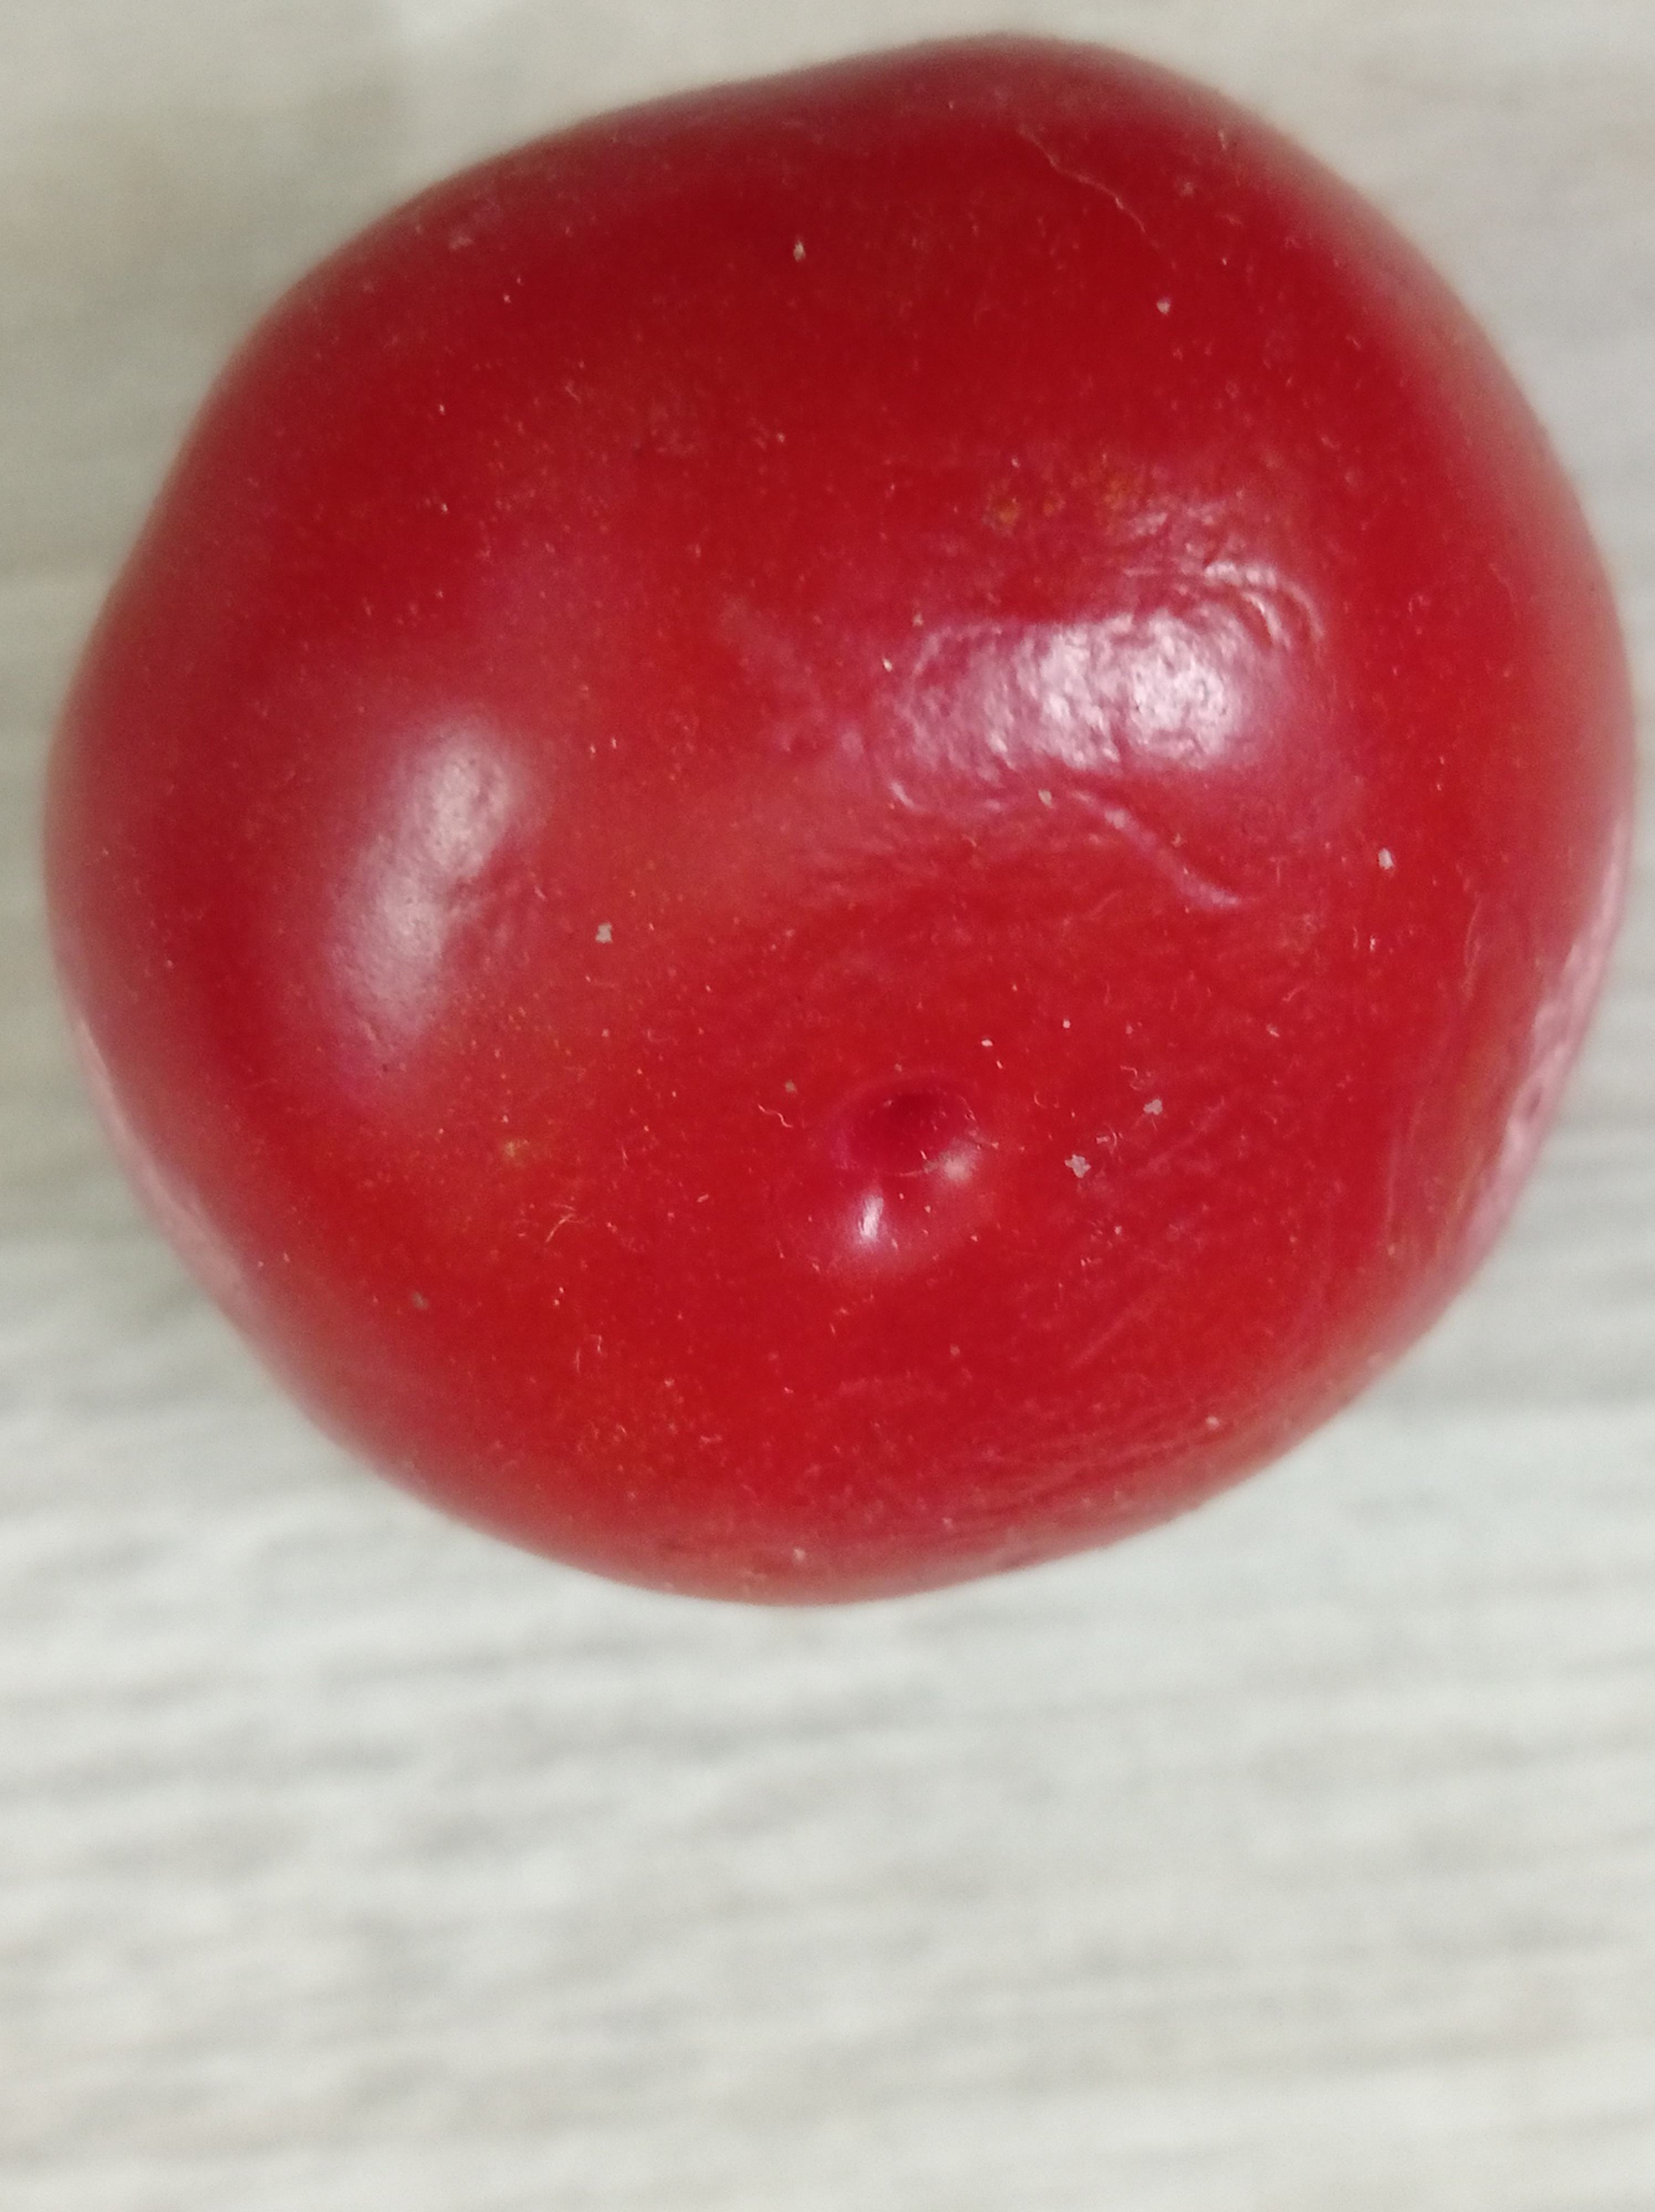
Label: Fresh